Sampangi

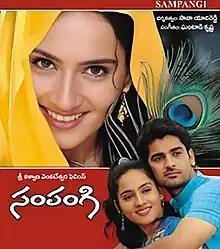
Official poster

Sampangi is a 2001 Indian Telugu-language romantic drama film directed by Sana Yadireddy and starring newcomers Deepak and Kanchi Kaul.